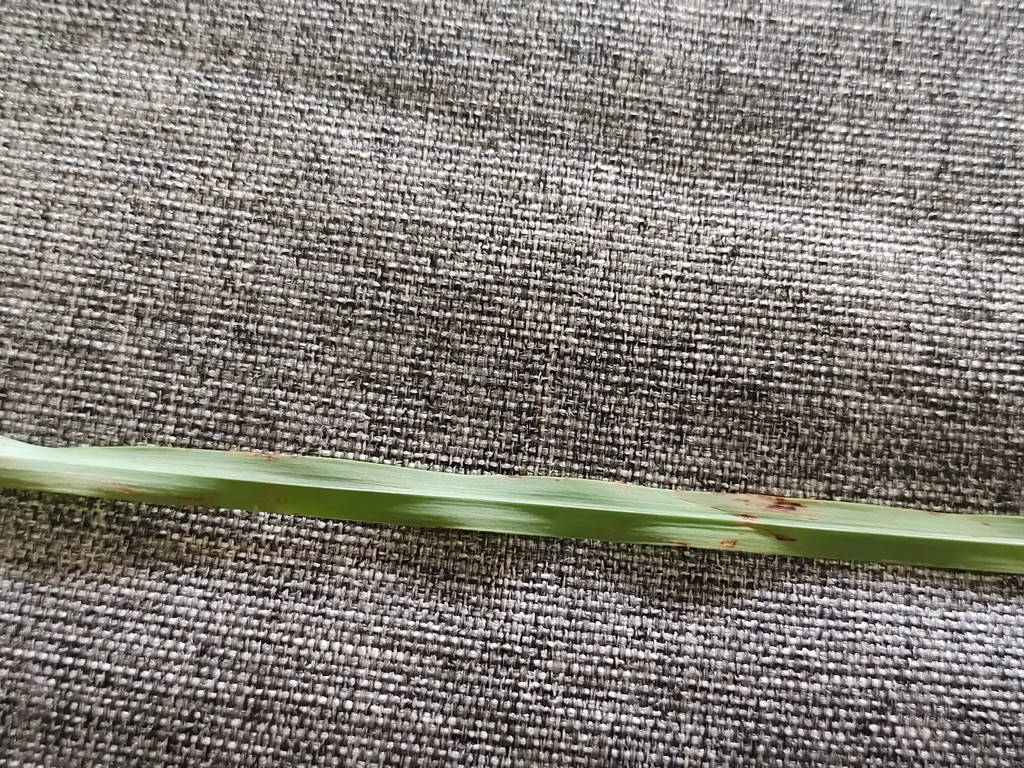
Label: Unhealthy